Park In-hwan (actor)

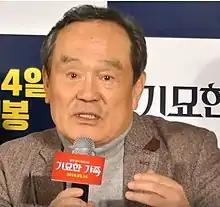
Park in May 2019

Park In-hwan was born in Cheongju, North Chungcheong Province, in 1945, as the eldest of three sons and one daughter. In 1964, He enrolled in 6th cohort of Chung-Ang University's Department of Theater and Film. He developed his acting skills there. During the second semester of his third year, he enlisted in the military. While he was serving, his father passed away from stomach cancer, leading his mother to advise him to transfer to a more practical department for a stable job.